Barnstaple RFC

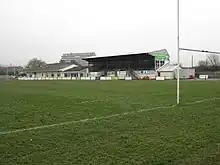
Main stand and club-house at Pottington Road, home of Barnstaple RFC

Barnstaple's ground of Pottington Road is on the road of the same name, next door to Barnstaple Town Football Club. It is located in town on the north bank of the River Taw, and is about 20–30 minutes' walk from Barnstaple railway station, which is across the river to the south. The rugby ground consists of a main stand next to the club-house, a smaller stand on the opposite side, and along with the main pitch there are three alternative pitches for second XV and colts games, as well as a couple of smaller pitches suitable for younger age ranges/minis. Parking is available at the ground for 100+ cars but space can be limited so alternative parking nearby in town followed by a short walk may be necessary on busy days. The current capacity of the ground is approximately 2,000, which includes around 575 seated (450 in the main stand, 150 in the stand opposite), with the rest standing. This capacity figure is representative of the sell-out crowd experienced against local rivals Bideford Rugby Football Club in the 2016 festive fixture between the two sides.